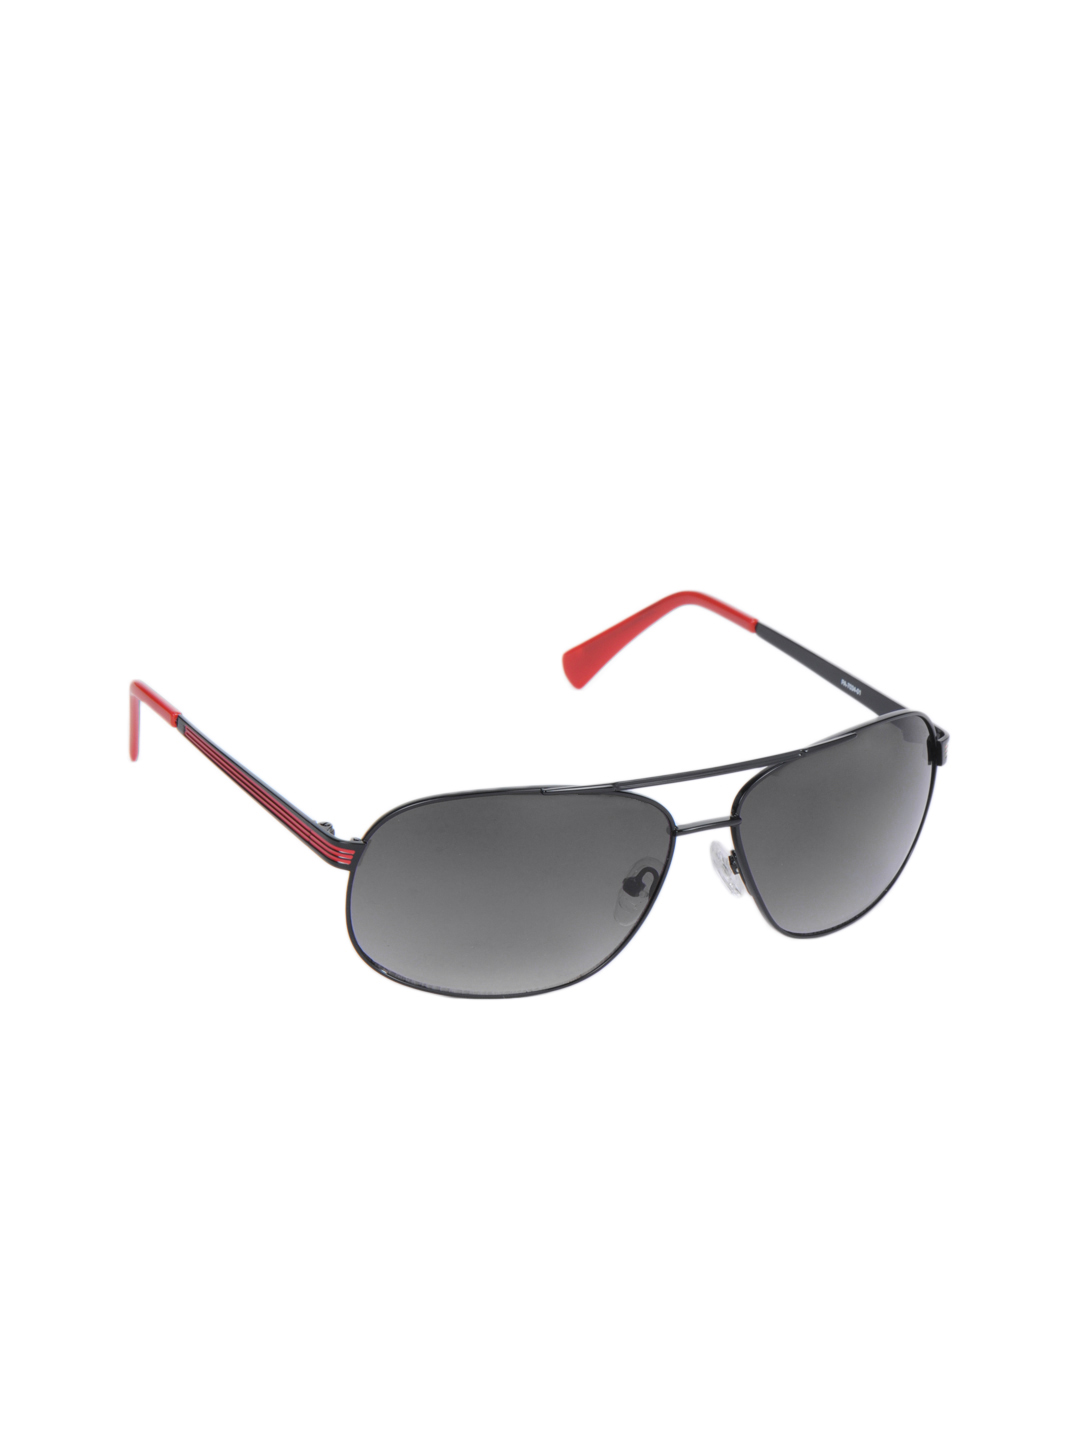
Park Avenue Men Black Frame Sunglasses
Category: Accessories / Eyewear / Sunglasses
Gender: Men
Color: Black
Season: Winter 2016
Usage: Casual